Hertz Global Holdings

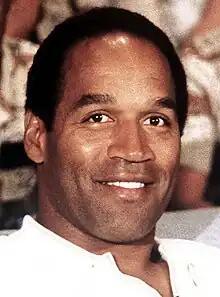
O. J. Simpson appeared as a spokesperson in Hertz ads in the 1980s and 1990s

Hertz has approximately 12,000 corporate and franchisee locations in 160 countries throughout North America, Europe, Latin America, Africa, Asia, Australia, the Caribbean, the Middle East and New Zealand.